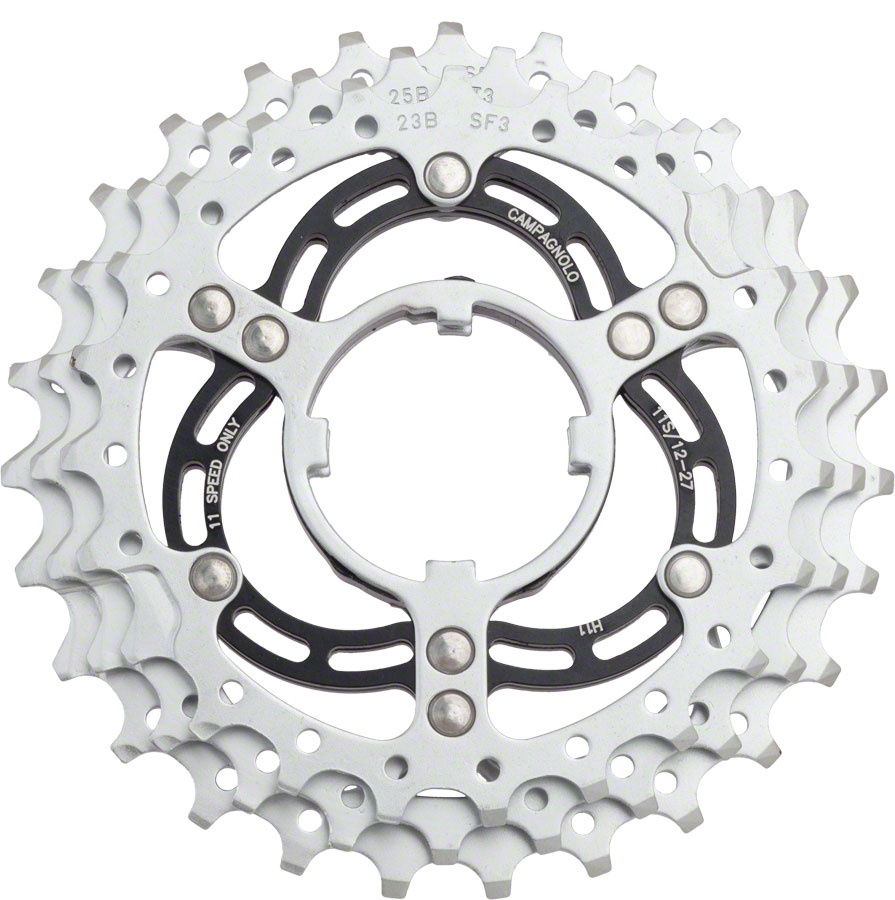
Campagnolo 11speed 232527Cogs for 1227 Cassette
Brand: Campagnolo
11 speed cogs Brand: Campagnolo Model: 19410 Length: 5.87 Width: 4.55 Height: 2.27 Weight lb: 0.32 Part Number: 11S-357 Barcode: 8033874111840
Category: Sporting Goods > Outdoor Recreation > Cycling > Bicycle Parts > Bicycle Drivetrain Parts > Bicycle Cassettes & Freewheels